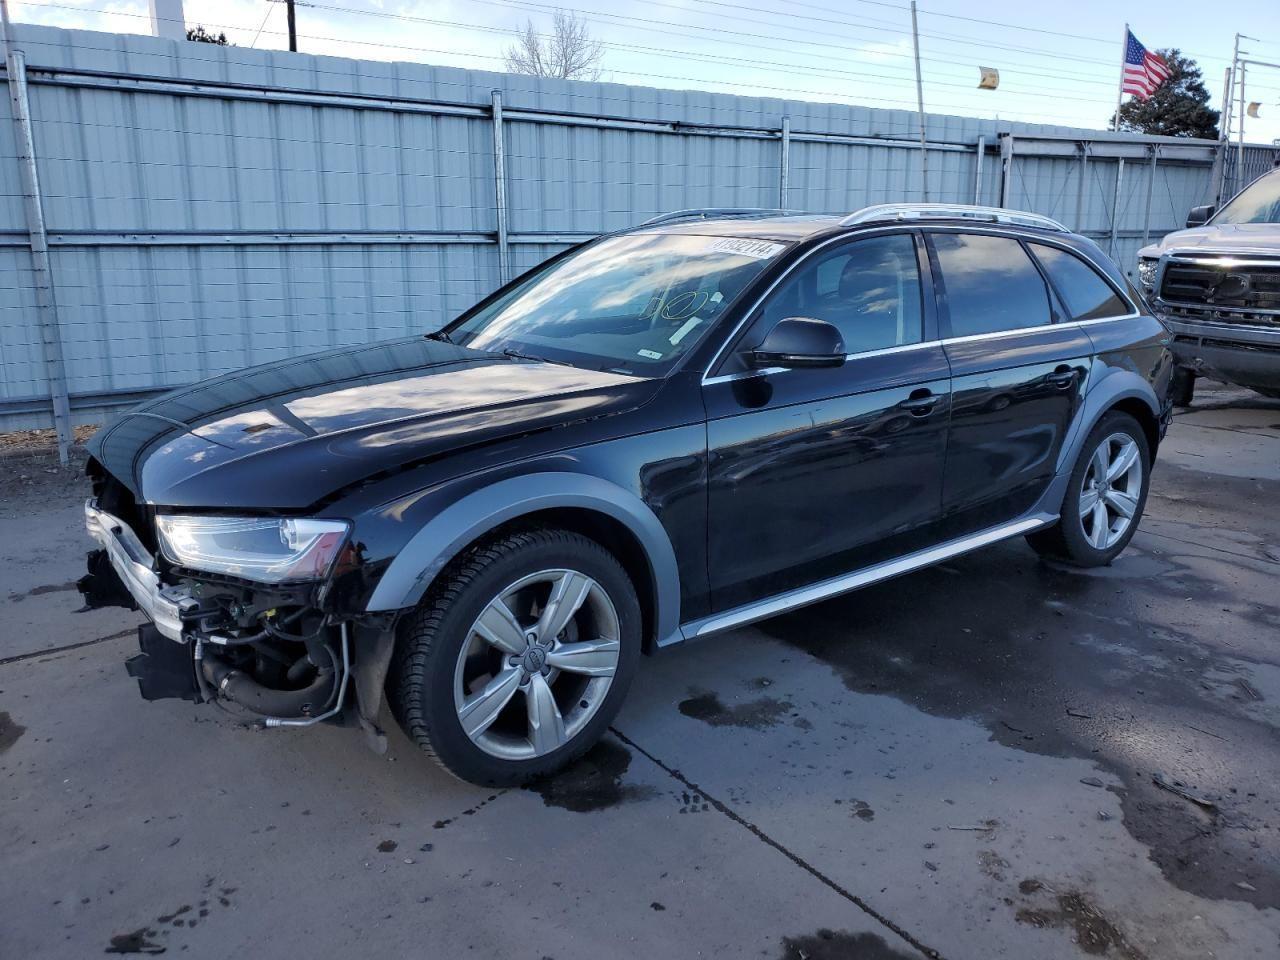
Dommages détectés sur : pare-choc avant, capot, aile avant gauche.
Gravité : majeur